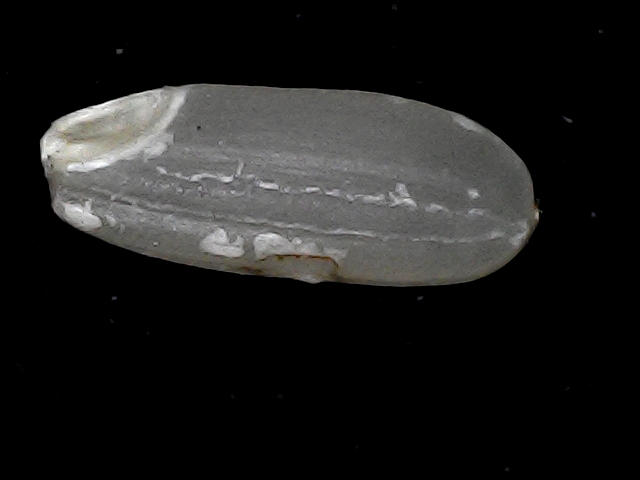
Rice variety: BR22